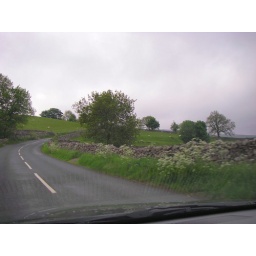
Stone walls near road